Fighter aircraft

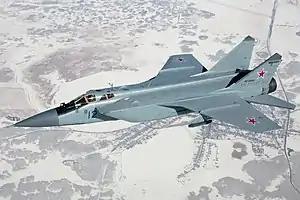

Technological breakthroughs, lessons learned from the aerial battles of the Korean War, and a focus on conducting operations in a nuclear warfare environment shaped the development of second-generation fighters. Technological advances in aerodynamics, propulsion and aerospace building-materials (primarily aluminum alloys) permitted designers to experiment with aeronautical innovations such as swept wings, delta wings, and area-ruled fuselages. Widespread use of afterburning turbojet engines made these the first production aircraft to break the sound barrier, and the ability to sustain supersonic speeds in level flight became a common capability amongst fighters of this generation.